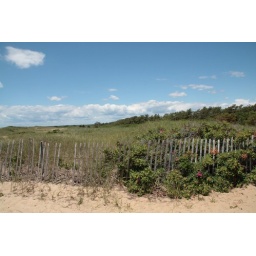
Typical beach grass shot. This is in Mashpee.